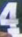
Number: 4